List of best-selling female rappers

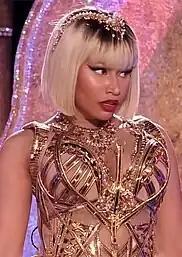
Nicki Minaj is the best-selling female rapper of all time, with over 100 million records sold.

The following is a list of the best-selling female rappers of all time, based on sales of albums and singles. As of 2016, traditional sales have been combined with streaming and digital downloads, making up album-equivalent units.